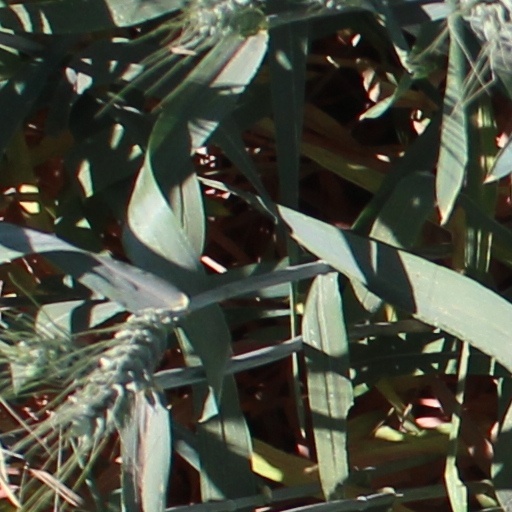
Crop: wheat